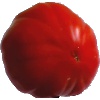
Label: Tomato 3